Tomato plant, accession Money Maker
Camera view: horizontal (90 deg, fisheye); turntable rotation: 180 degrees
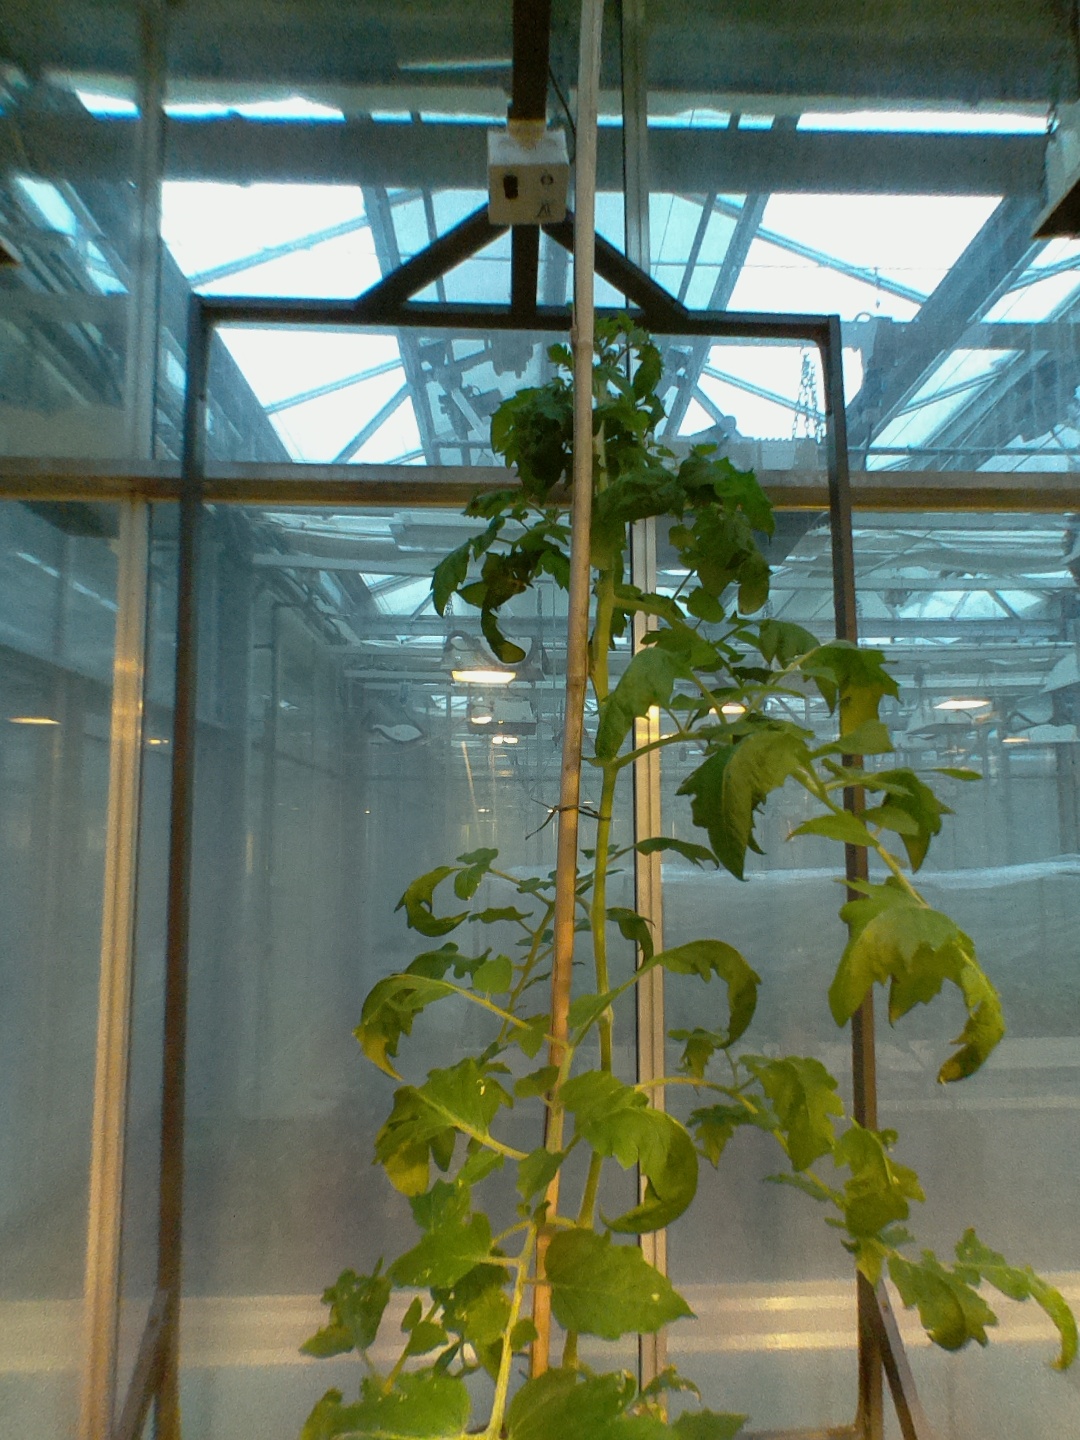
BBCH growth stage 55: 5 inflorescences visible